NBL Championship

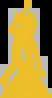
Dr John Raschke Trophy

The first NBL Grand Final was played on 10 June 1979 at the Albert Park Basketball Stadium in Melbourne. The St. Kilda Saints defeated the Canberra Cannons 94-93 to become the inaugural NBL Champions.